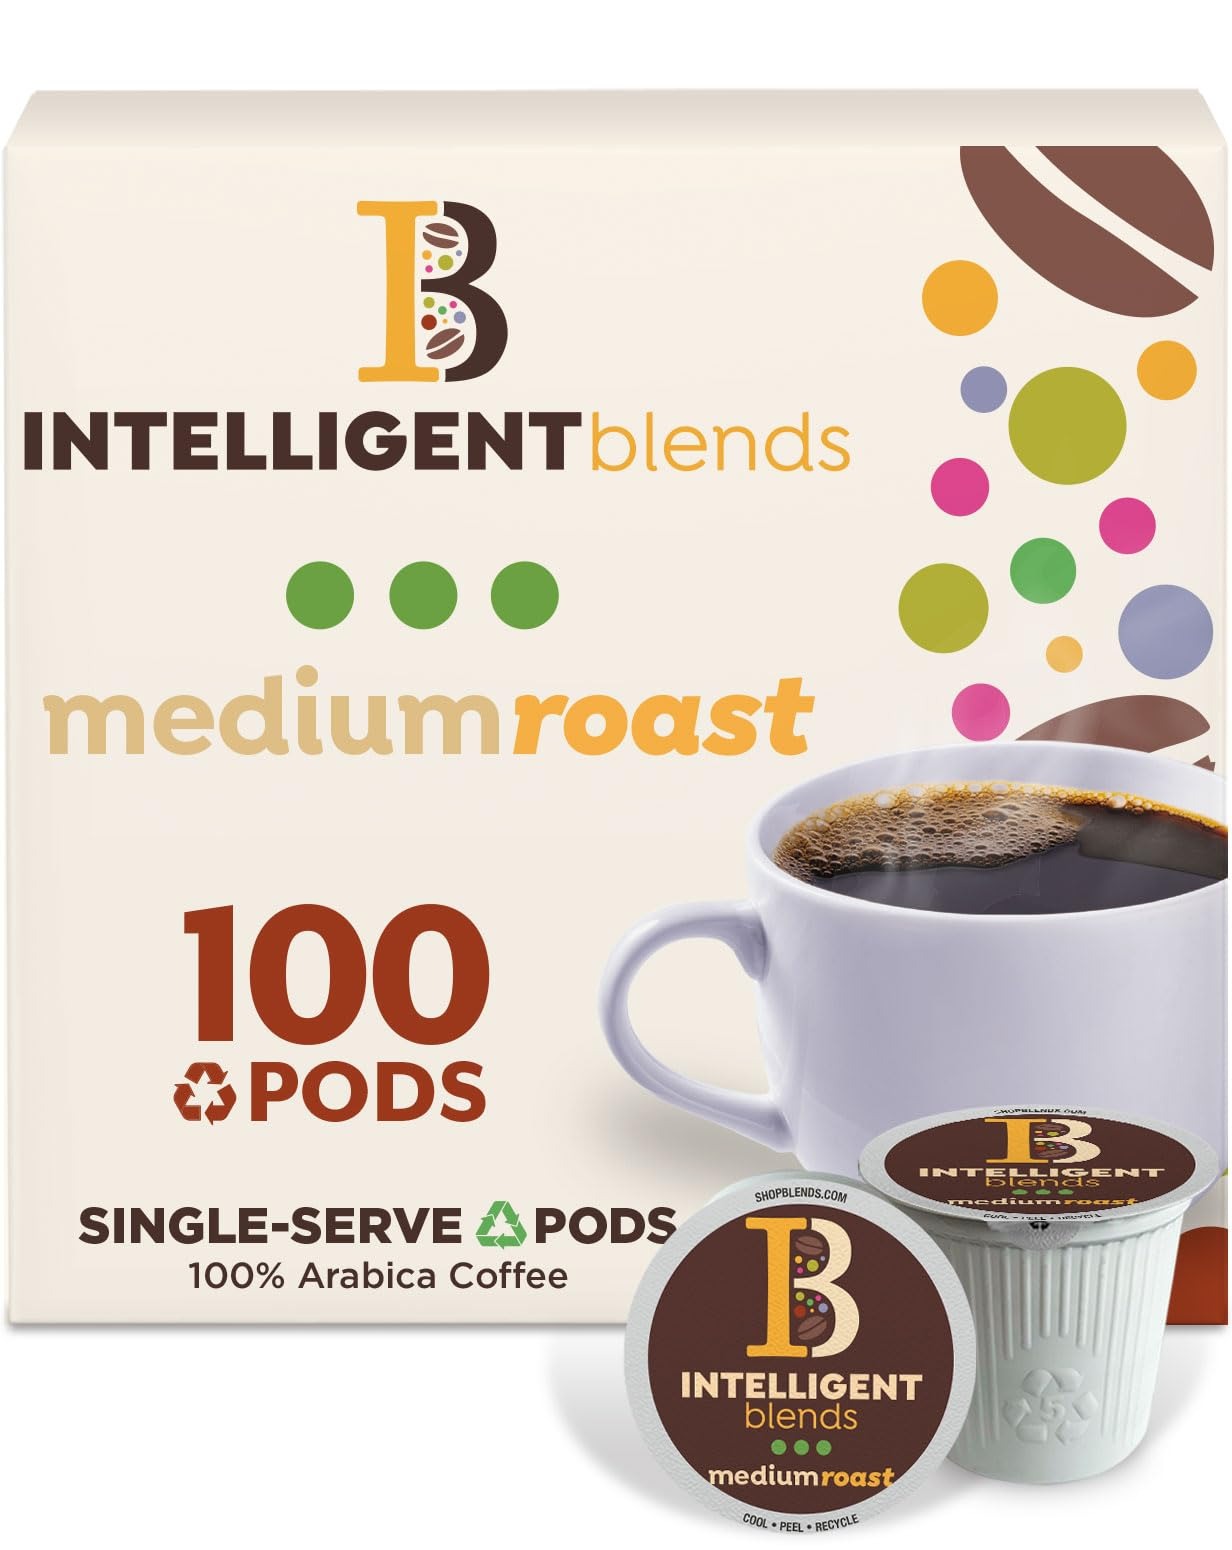
Item Name: Intelligent Blends Medium Dark Roast Coffee Pods, 100 ct, Recyclable Single Serve Pods – 100% Arabica Coffee, Compatible with Keurig K Cups Maker
Bullet Point 1: Blend Profile – Intelligent Blends Medium Roast Coffee is blended with South American beans and perfectly balanced, this coffee is bright enough for morning with a light, clean acidity and rich enough for dinner.
Bullet Point 2: 100% Arabica Medium Roast Coffee - We use only high quality 100% Arabica coffee including organic and fair trade beans from premier growing regions around the world.
Bullet Point 3: California Roasted & 100% Solar Energy Produced - On their way to your cup, our flavorful beans also get a California tan, roasted to perfection in our own Solar Energy Powered San Diego facility, where we can monitor the quality and character of each batch. Our goal is to be carbon neutral by 2024.
Bullet Point 4: Single Servings - Designed for use with nearly all single serve coffee makers.
Bullet Point 5: Recyclable Medium Roast Coffee Pods - Our mild roast coffee pods are made from recyclable #5 plastic materials and feature easy peel tabs to ensure recyclability across the USA. Check your local recyclability facilities to find out more, not recyclable in all communities.
Product Description: Intelligent Blends Medium Roast is a well balanced, medium bodied coffee with with a chocolaty smooth finish. Blended with South American beans and perfectly balanced, this coffee is bright enough for morning with a light, clean acidity and rich enough for dinner. Premium 100% Arabica coffee beans are expertly batch-roasted by our 5th Generation Roastmaster then sealed into our advanced Recyclable pods. Medium Roast | Recyclable Eco Pods! Compatible with nearly all single serve coffee makers. To ensure you get the best cup every time, we roast our beans in our own San Diego Facility, which means we can personally monitor the quality and character of each batch.
Value: 100.0
Unit: Count

Price: 39.9